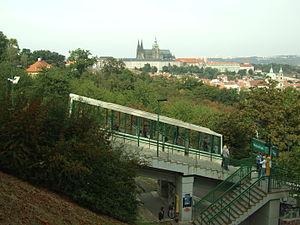
Le funiculaire de Petřín est un funiculaire de la capitale tchèque, Prague. Il relie le quartier historique de Malá Strana au sommet de la colline de Petřín, d'où il tire son nom. Le funiculaire a trois arrêts: Újezd, Nebozízek et Petřín.